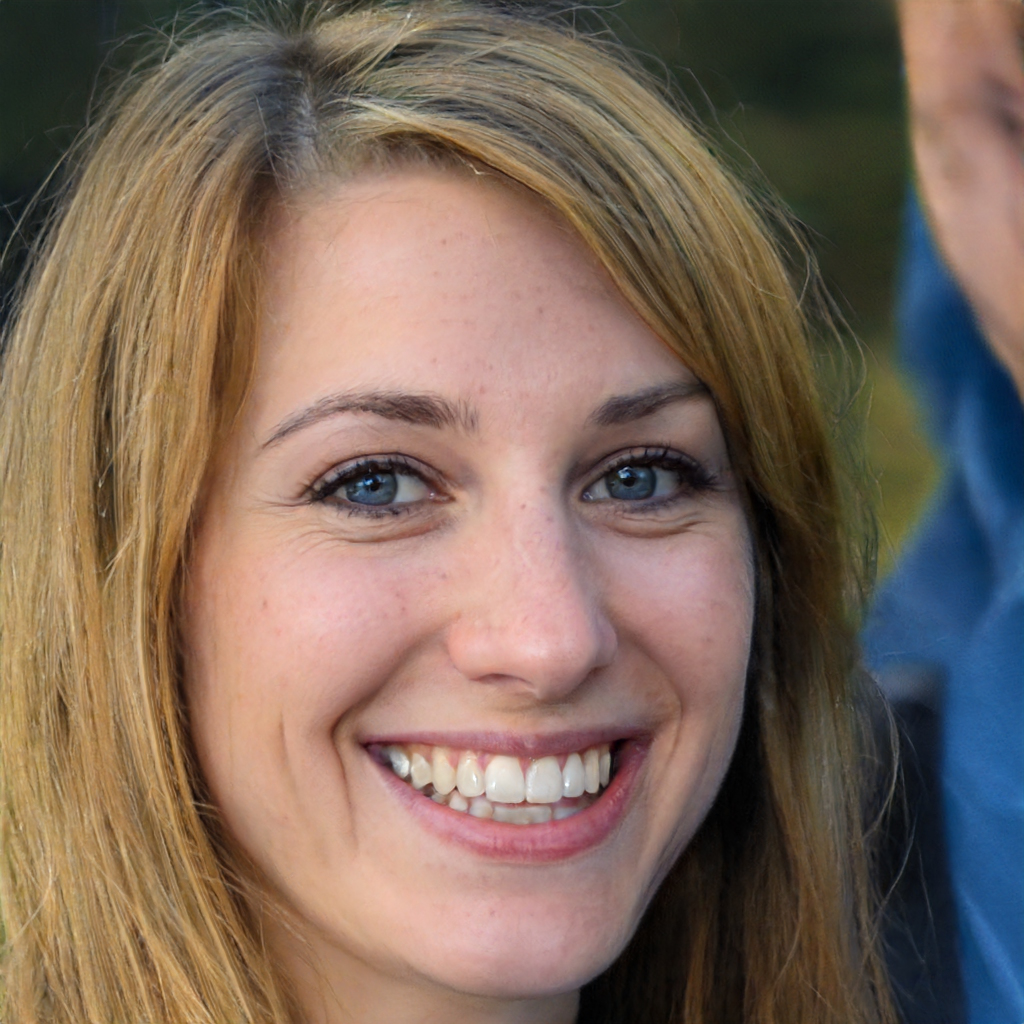
Portrait style: Real Portrait